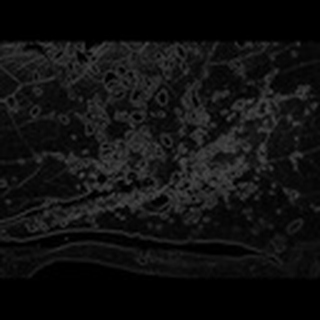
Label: cotton_aphids